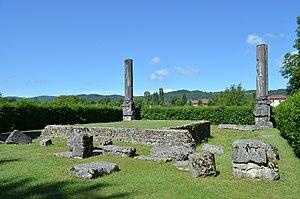
Ruines du temple gallo-romain dédié à Mars ou Mercure à Izernore
Le temple romain d'Izernore est un ensemble religieux gallo-romain en ruines, situé dans la commune d'Izernore dans le département de l’Ain, en France. Il fait l’objet d’un classement au titre des monuments historiques par la liste de 1840.
Le Bugey est une région géographique et historique, située principalement dans le département français de l'Ain en région Auvergne-Rhône-Alpes, entre Lyon et Genève. Il fait partie des sept régions naturelles du département de l'Ain avec la Bresse savoyarde, le Revermont, la Dombes, le Val de Saône, la Côtière et le Pays de Gex et sa partie orientale est constituée principalement de l’extrémité méridionale de la chaîne du Jura. Il est subdivisé en deux sous-régions : le Haut-Bugey et le Bas-Bugey.